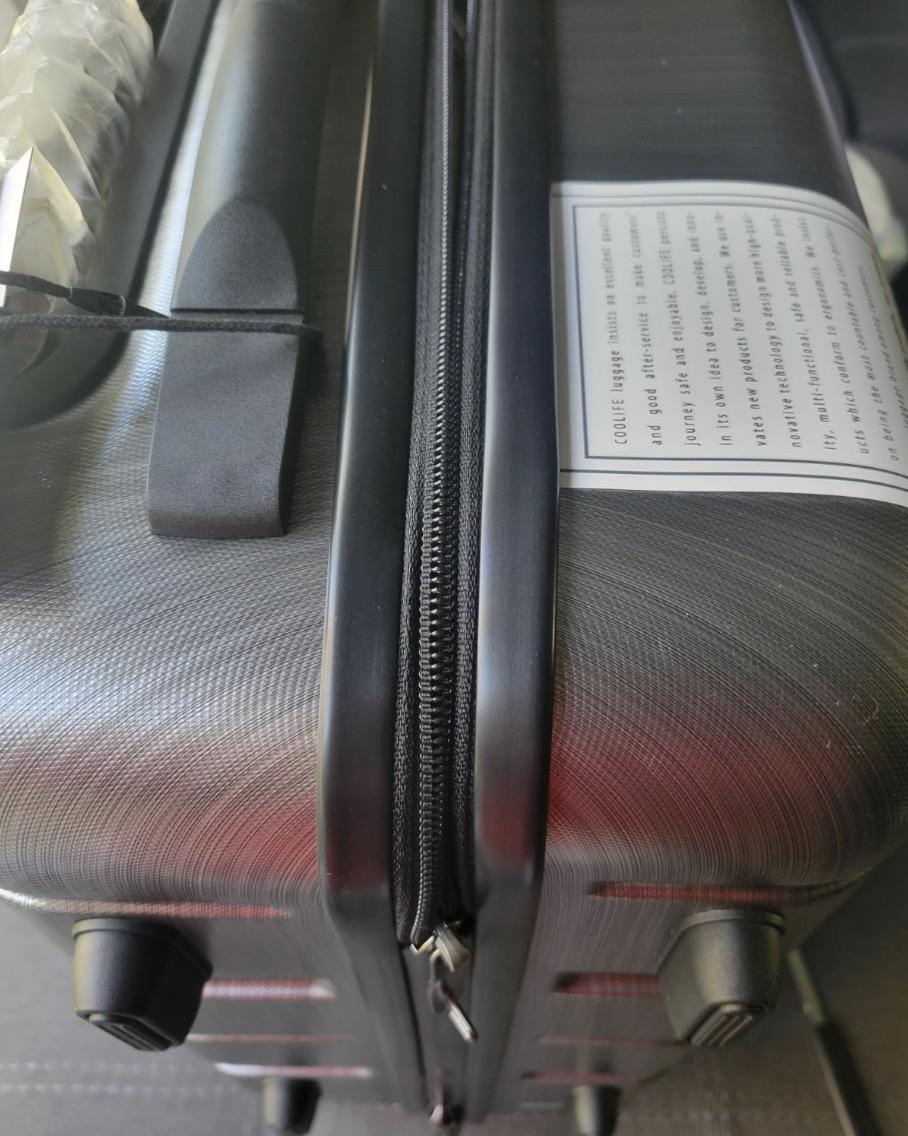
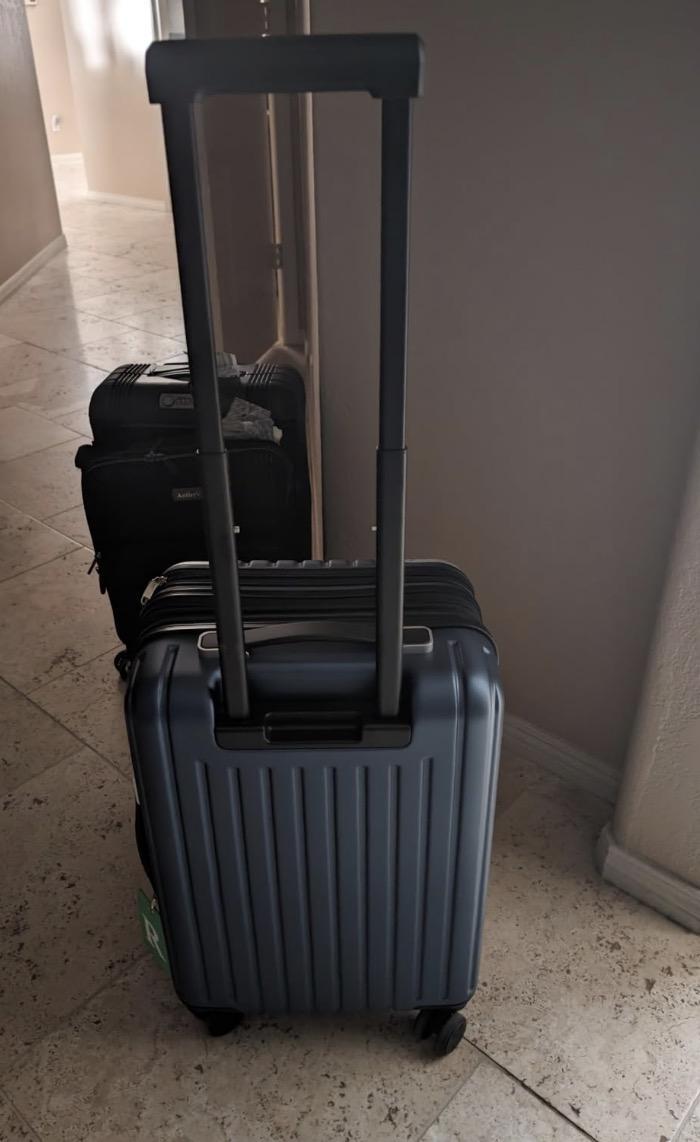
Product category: items_tea
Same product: no